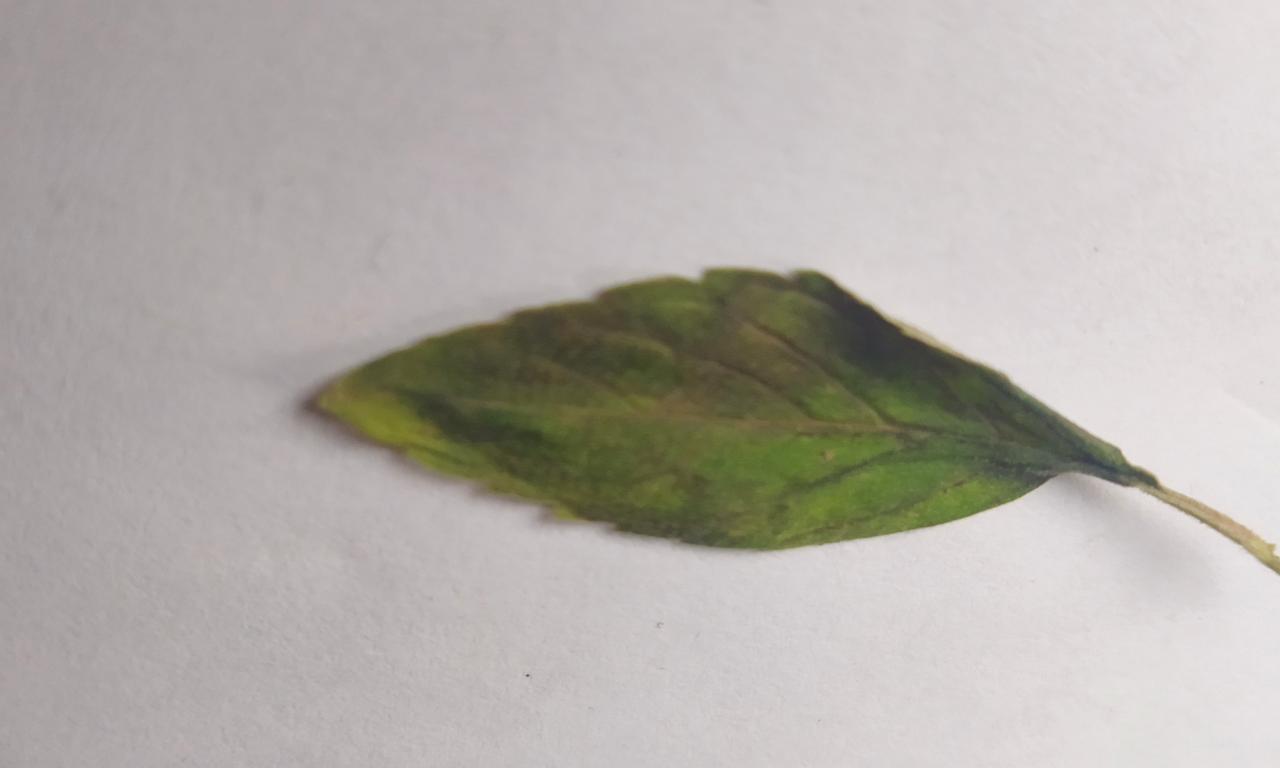
Label: Spoiled